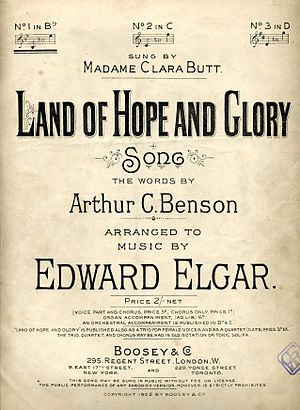
Land of Hope and Glory
Omslag til Land of Hope and Glory fra 1902
"Land of Hope and Glory er en britisk patriotisk sang som bruges ved officielle og halv-officielle anledninger over hele Commonwealth of Nations, i nogen grad også i USA. Den er specielt kendt som fast repertoire under den traditionelle koncert ""The Last Night of the Proms"", og er længe blevet brugt som kendingsmelodi for Det konservative parti i Storbritannien. Værket er skrevet af Edward Elgar i to etaper, 1900-1901, og i 1902.